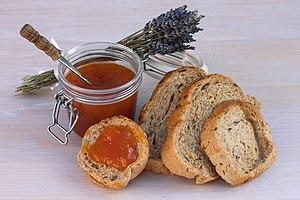
Le déjeuner, ou petit déjeuner, est à l'origine le premier repas de la journée, celui qui se prend au lever ou qui rompt le jeûne. Le déjeuner est également, dans certaines régions francophones, le repas pris au milieu de la journée mais cet article ne traite que du déjeuner du matin.